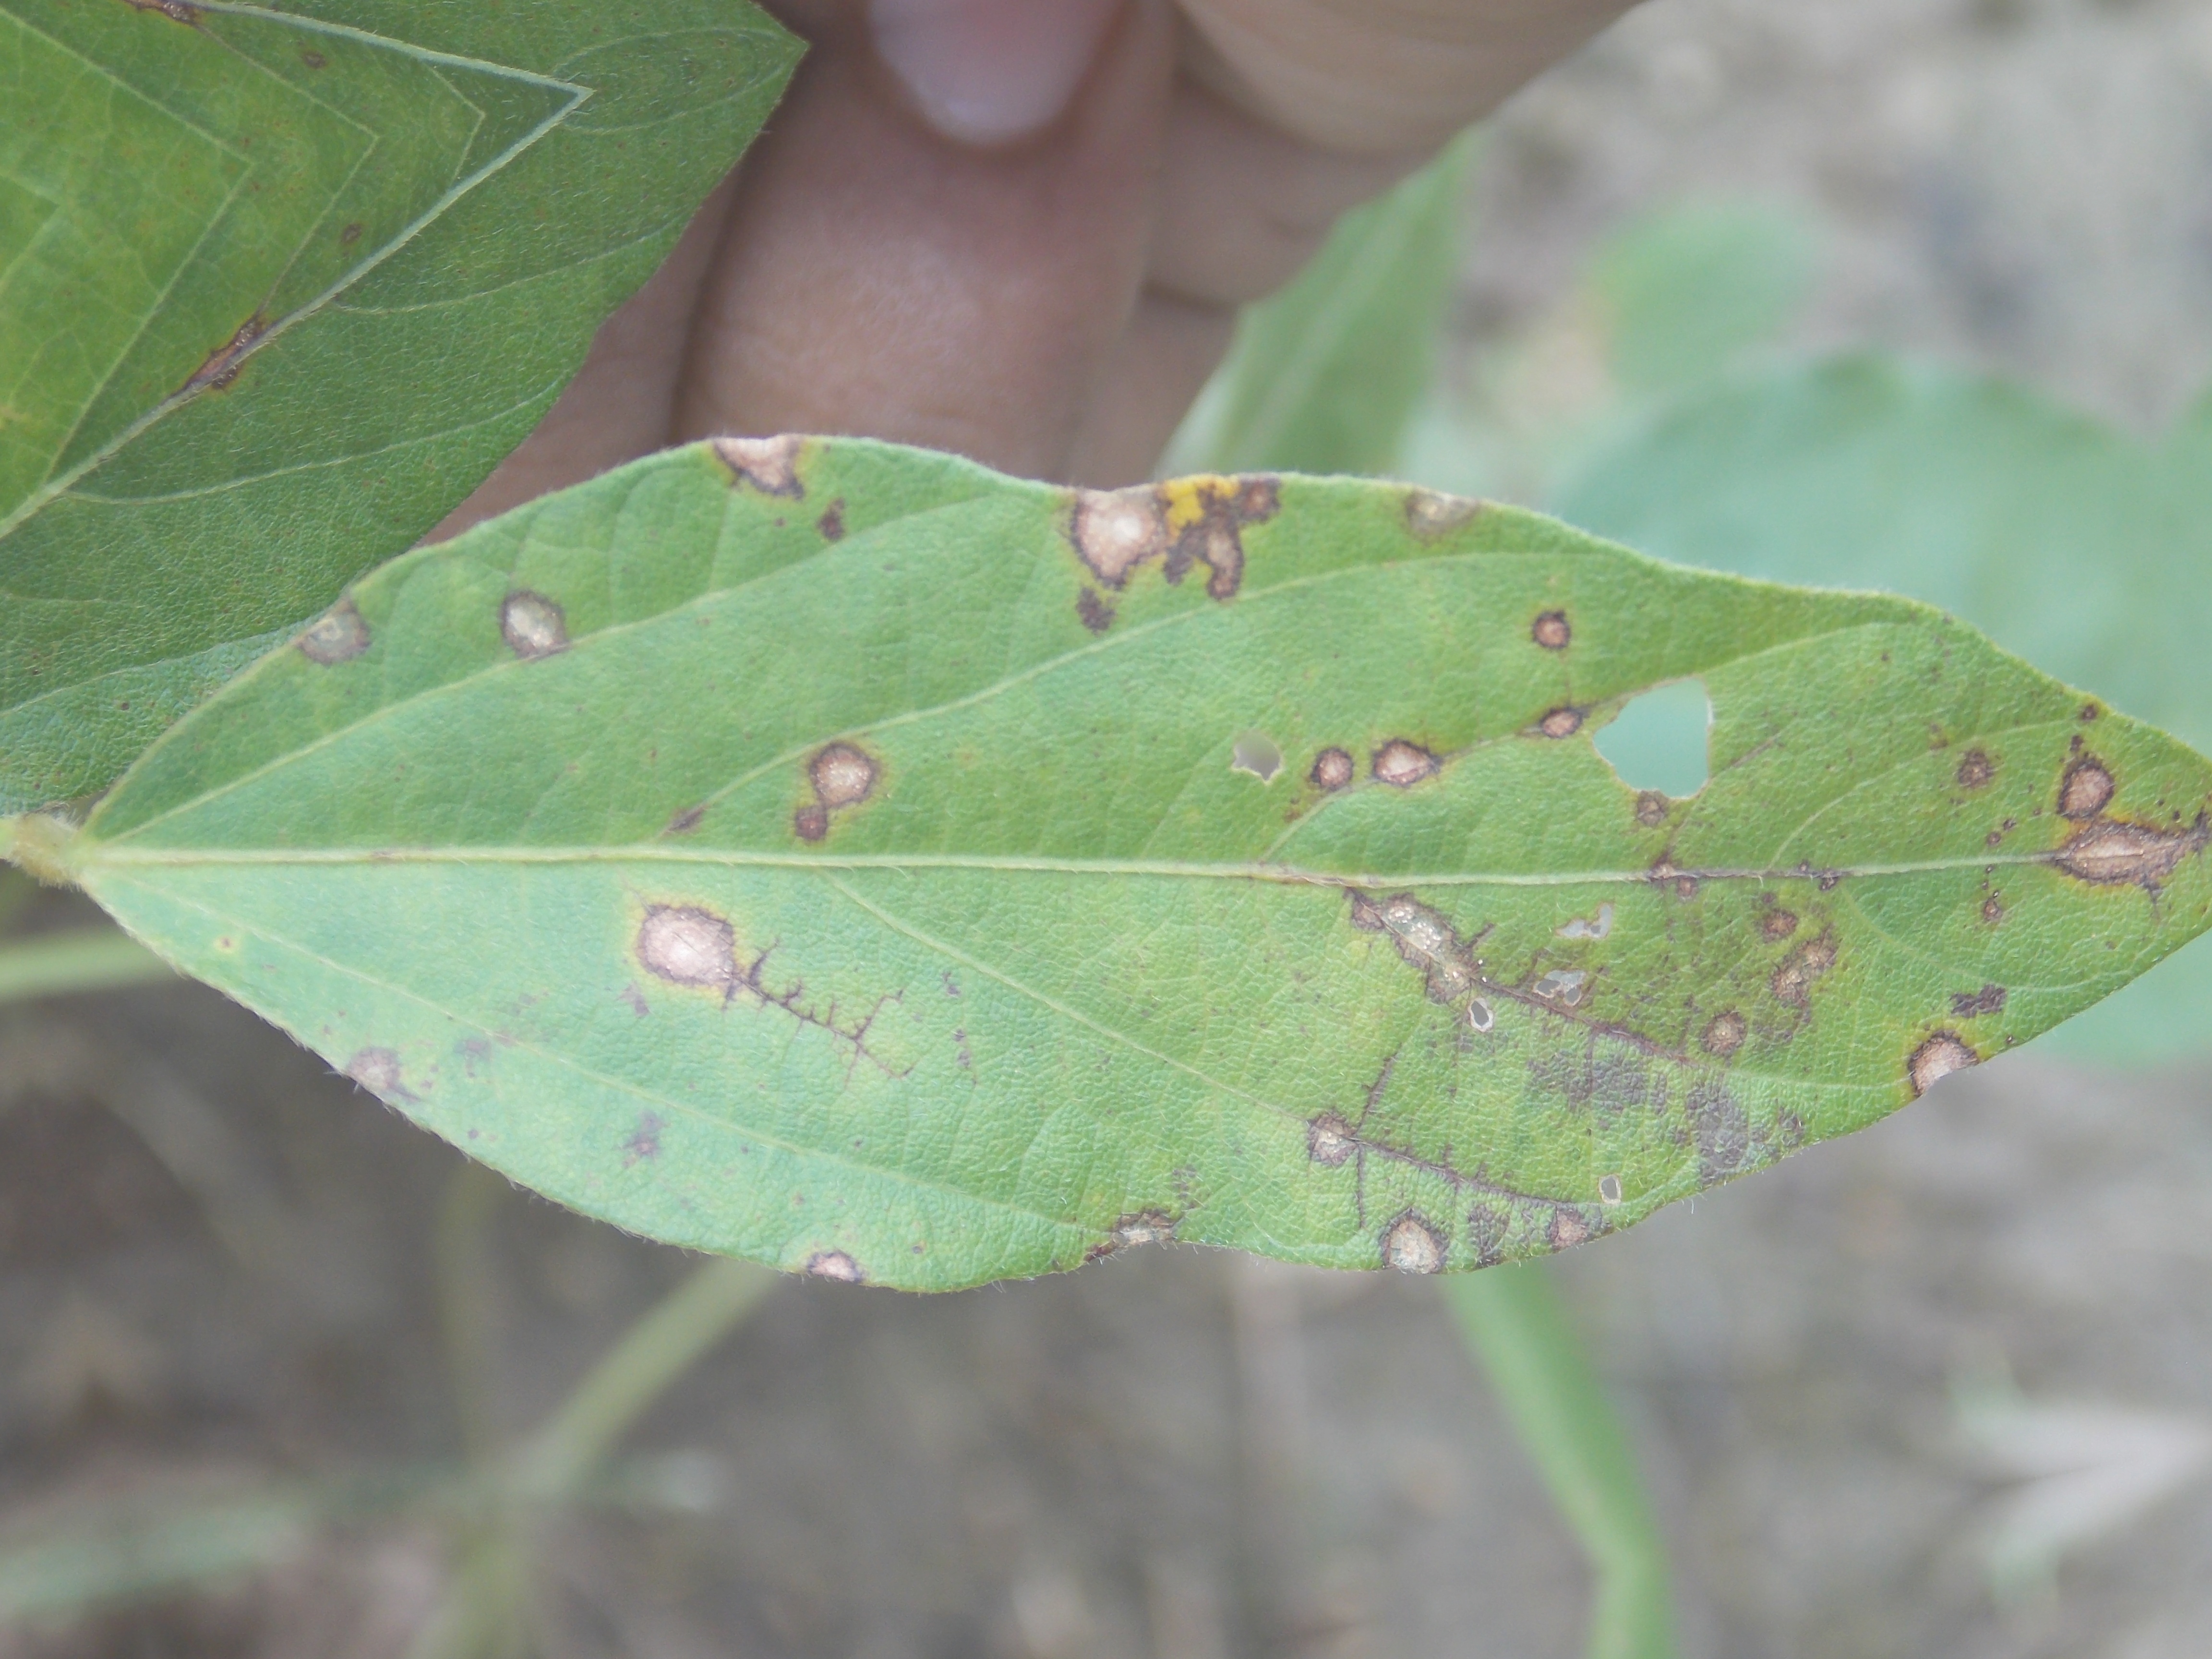
Label: Disease